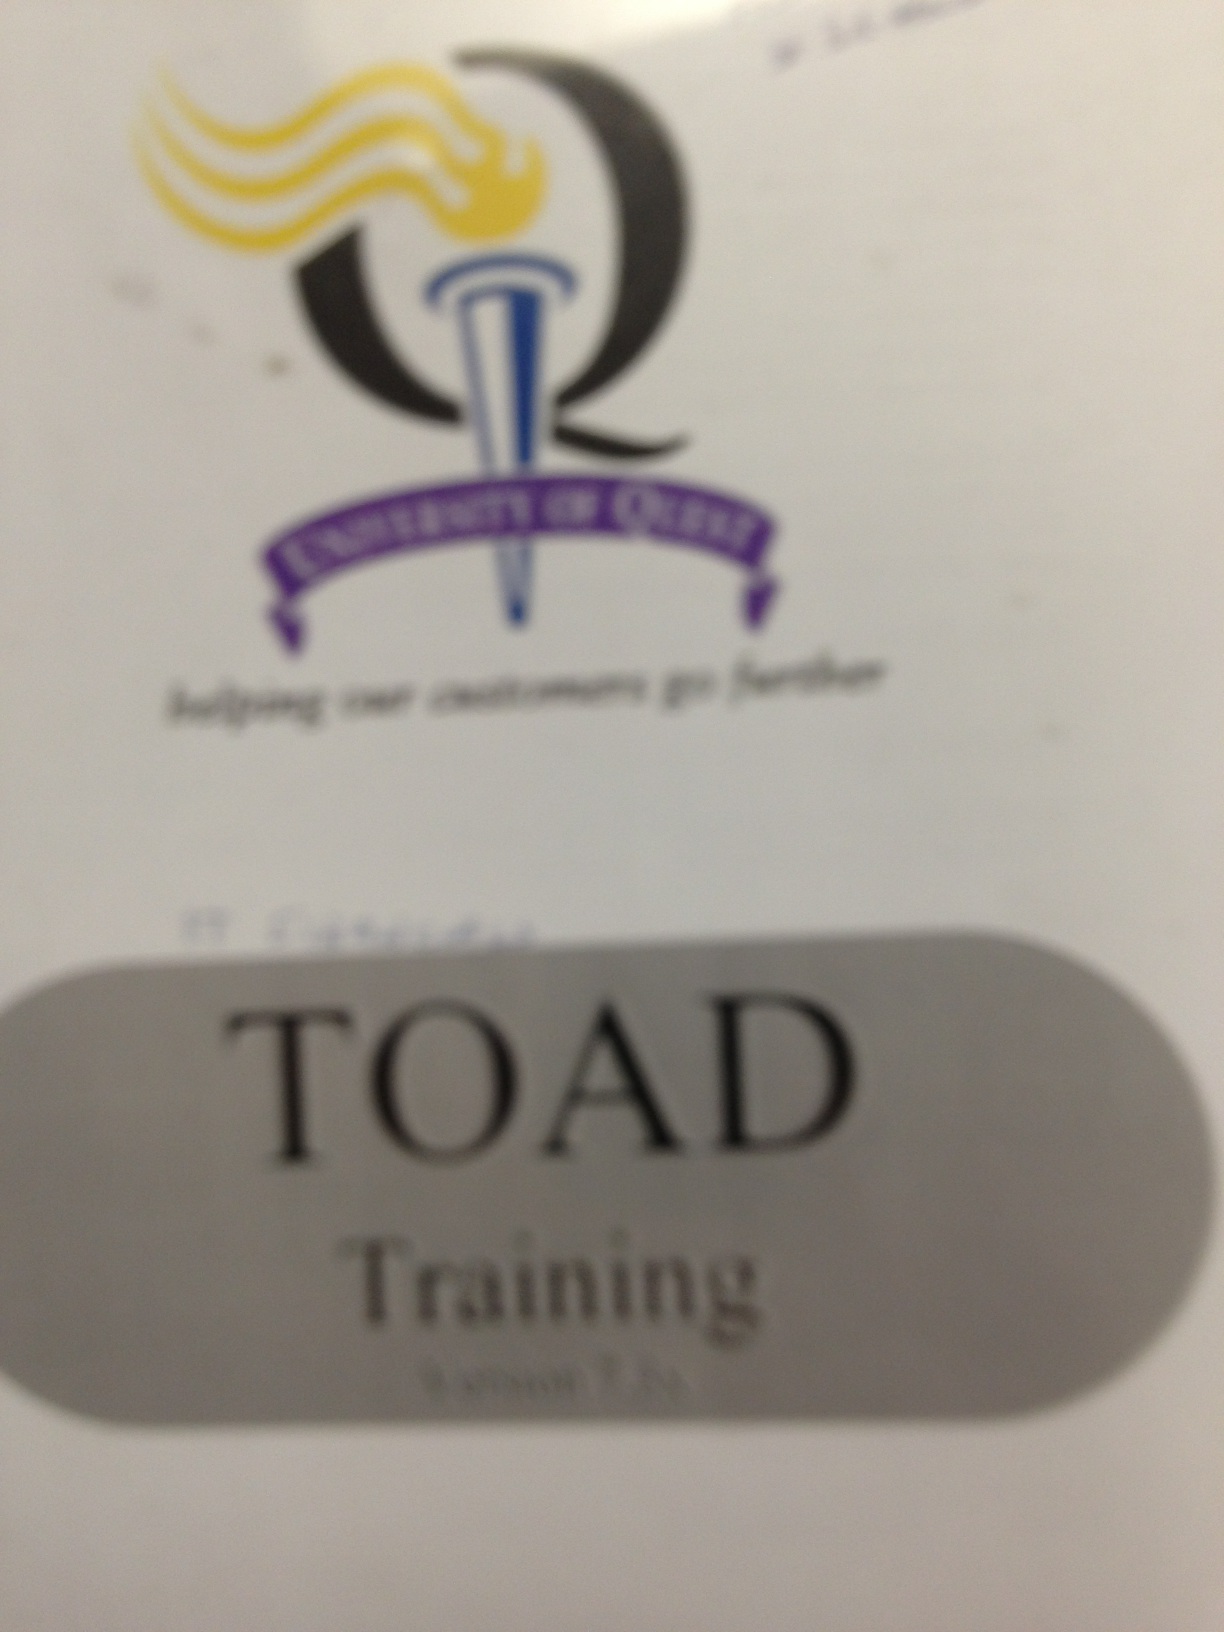Question: What does this box say?
Answer: toad training